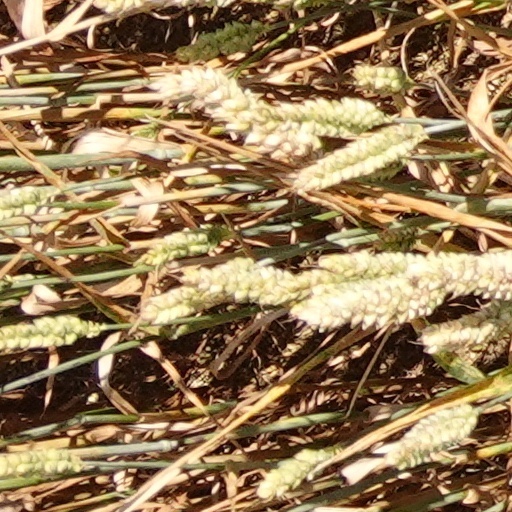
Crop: wheat